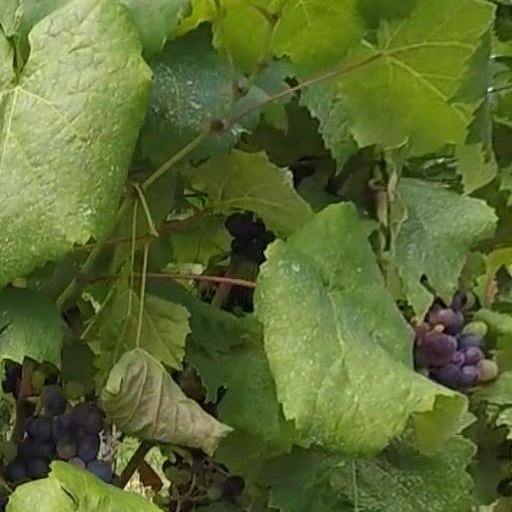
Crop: grape